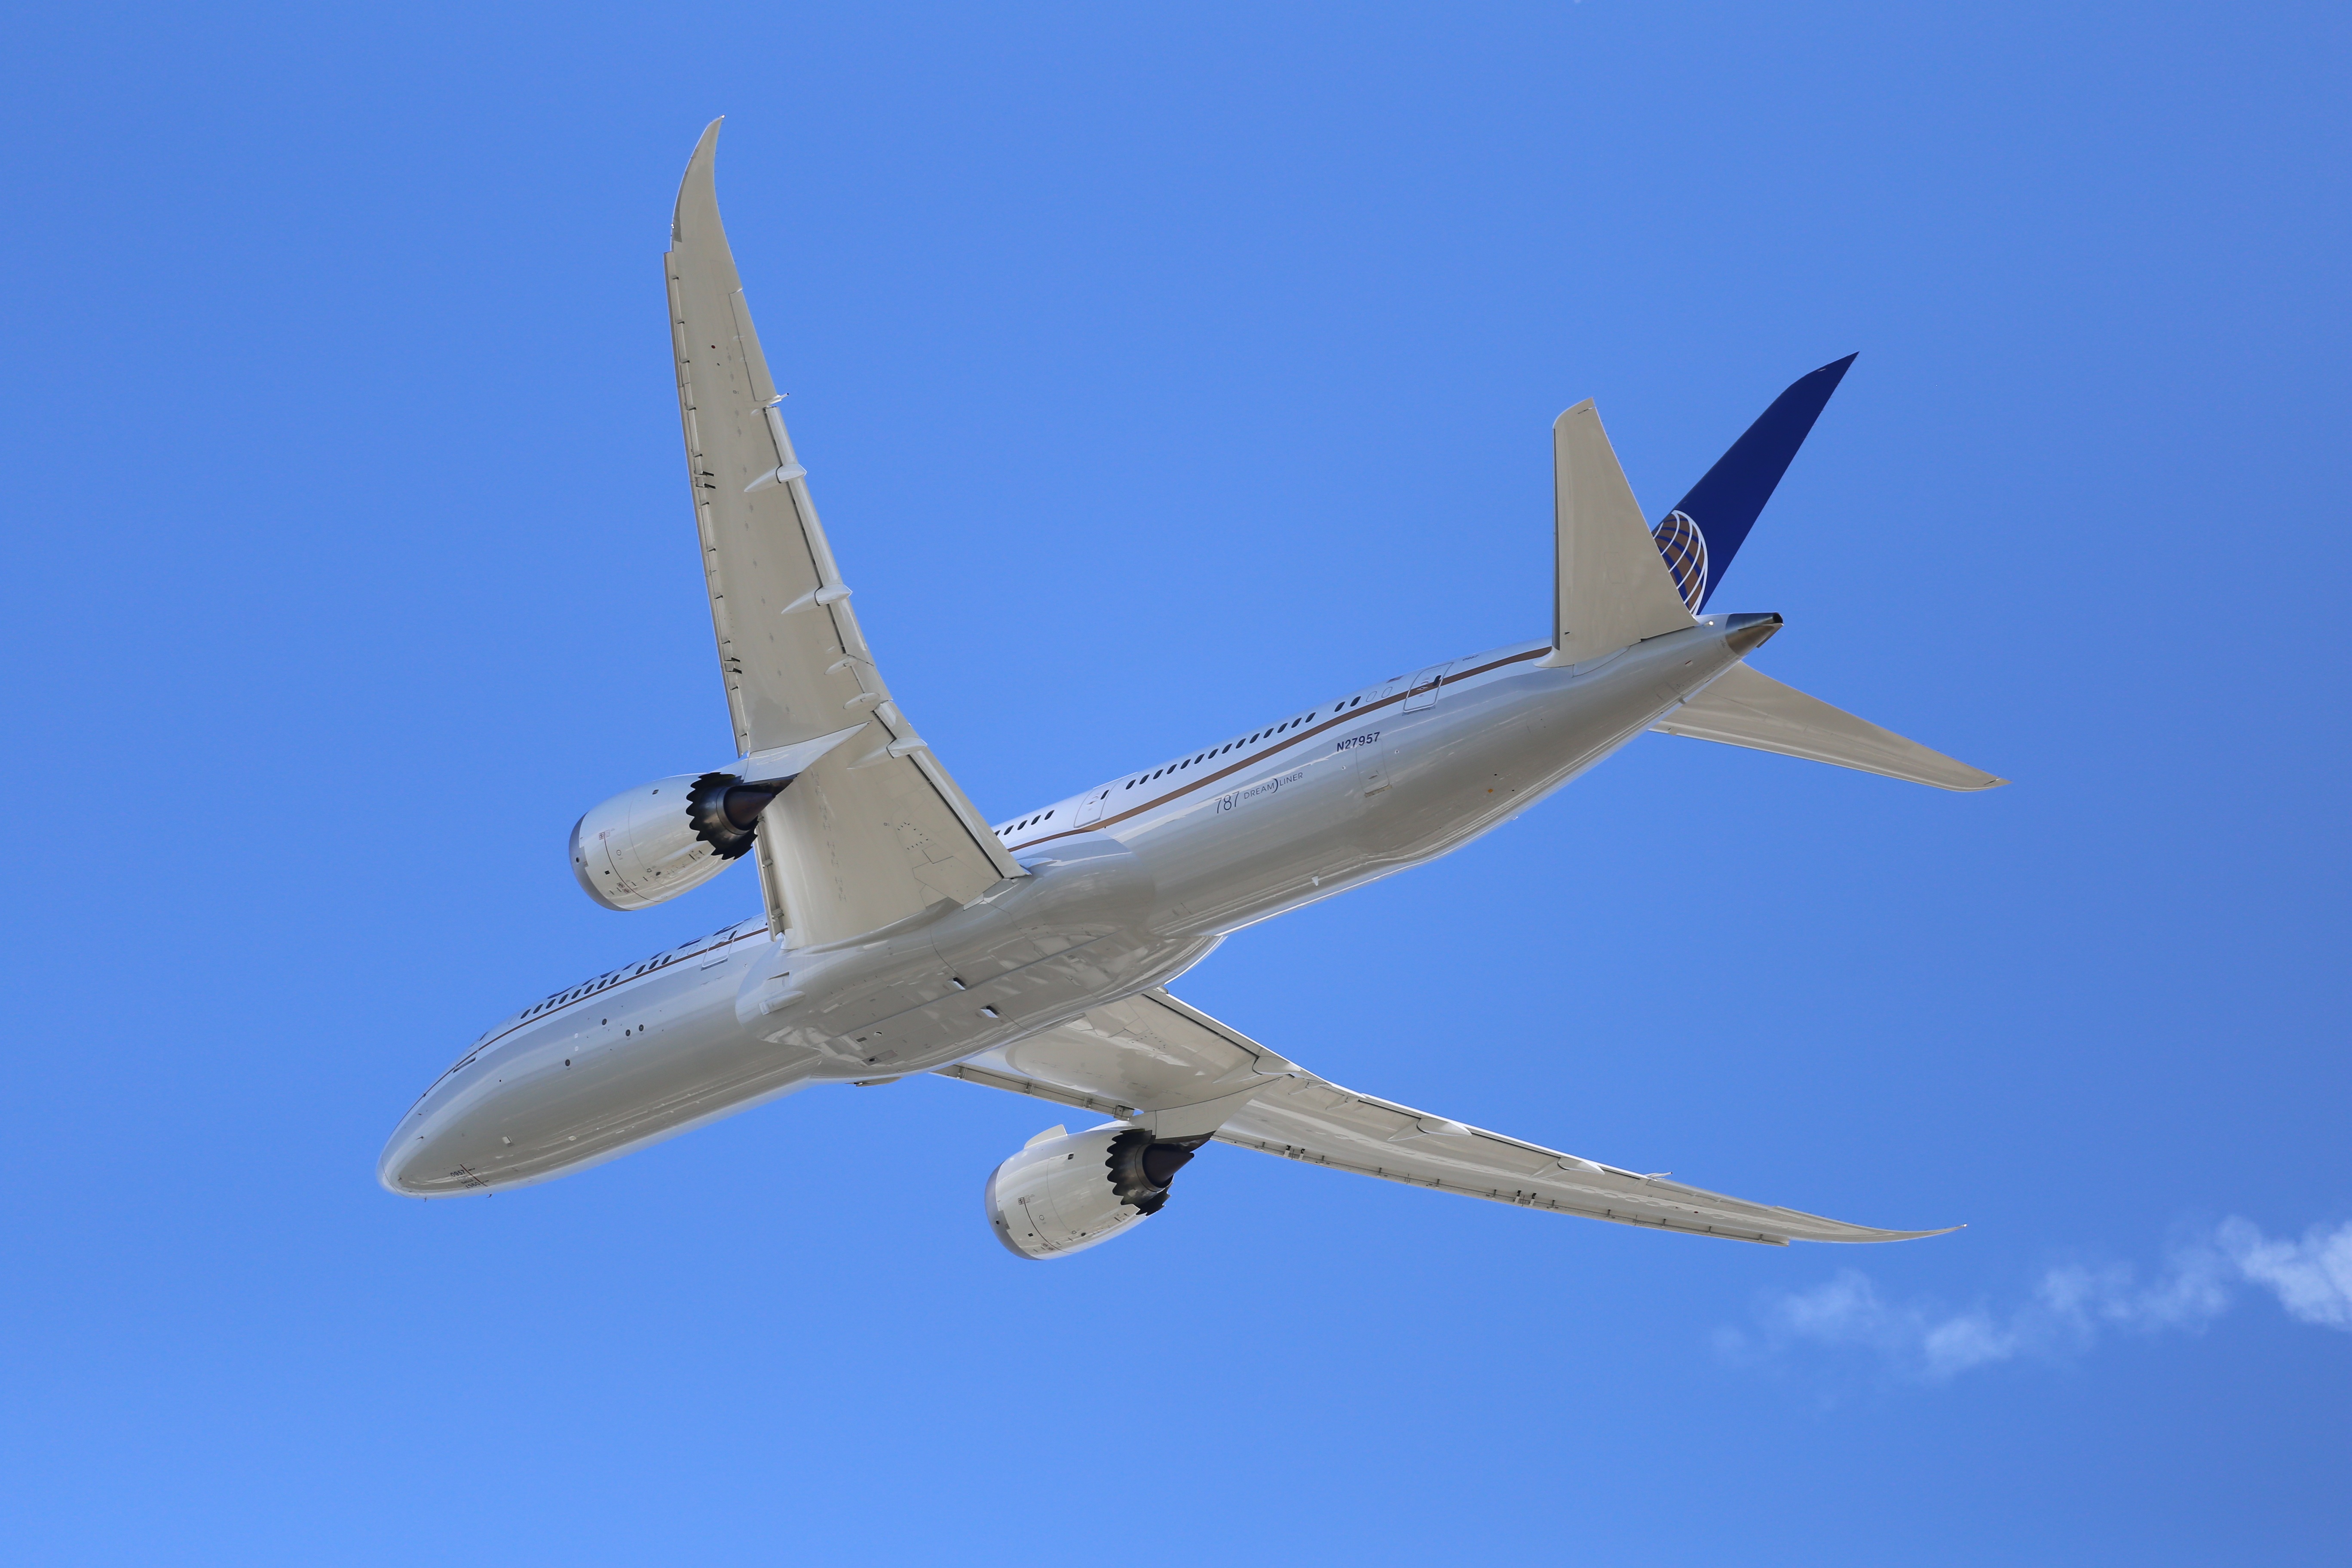
wing, technology, travel, airplane, plane, aircraft, jet, transportation, transport, vehicle, airline, aviation, flight, blue, glider, airliner, airbus, twin, propeller, boeing, takeoff, dreamliner, 787, jetliner, jet aircraft, airbus a330, boeing 787 dreamliner, boeing 777, model aircraft, air travel, atmosphere of earth, wide body aircraft, narrow body aircraft, aircraft engine, wide body